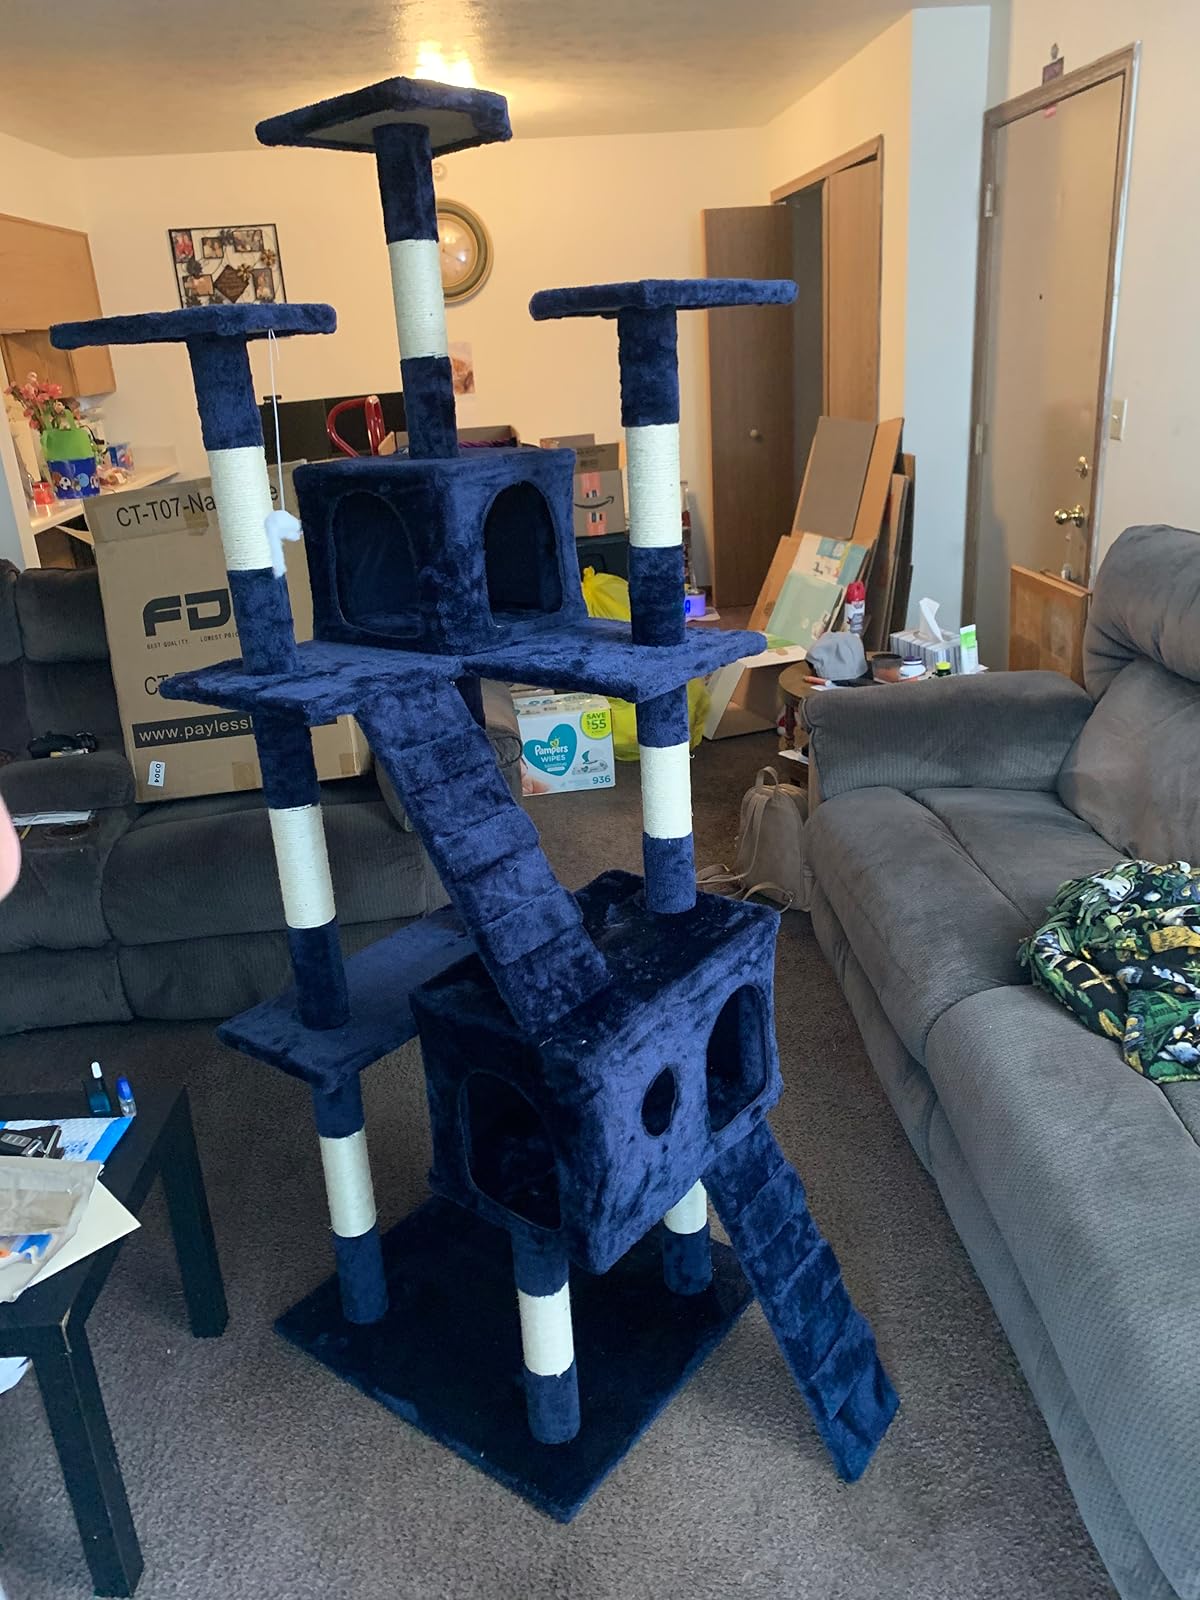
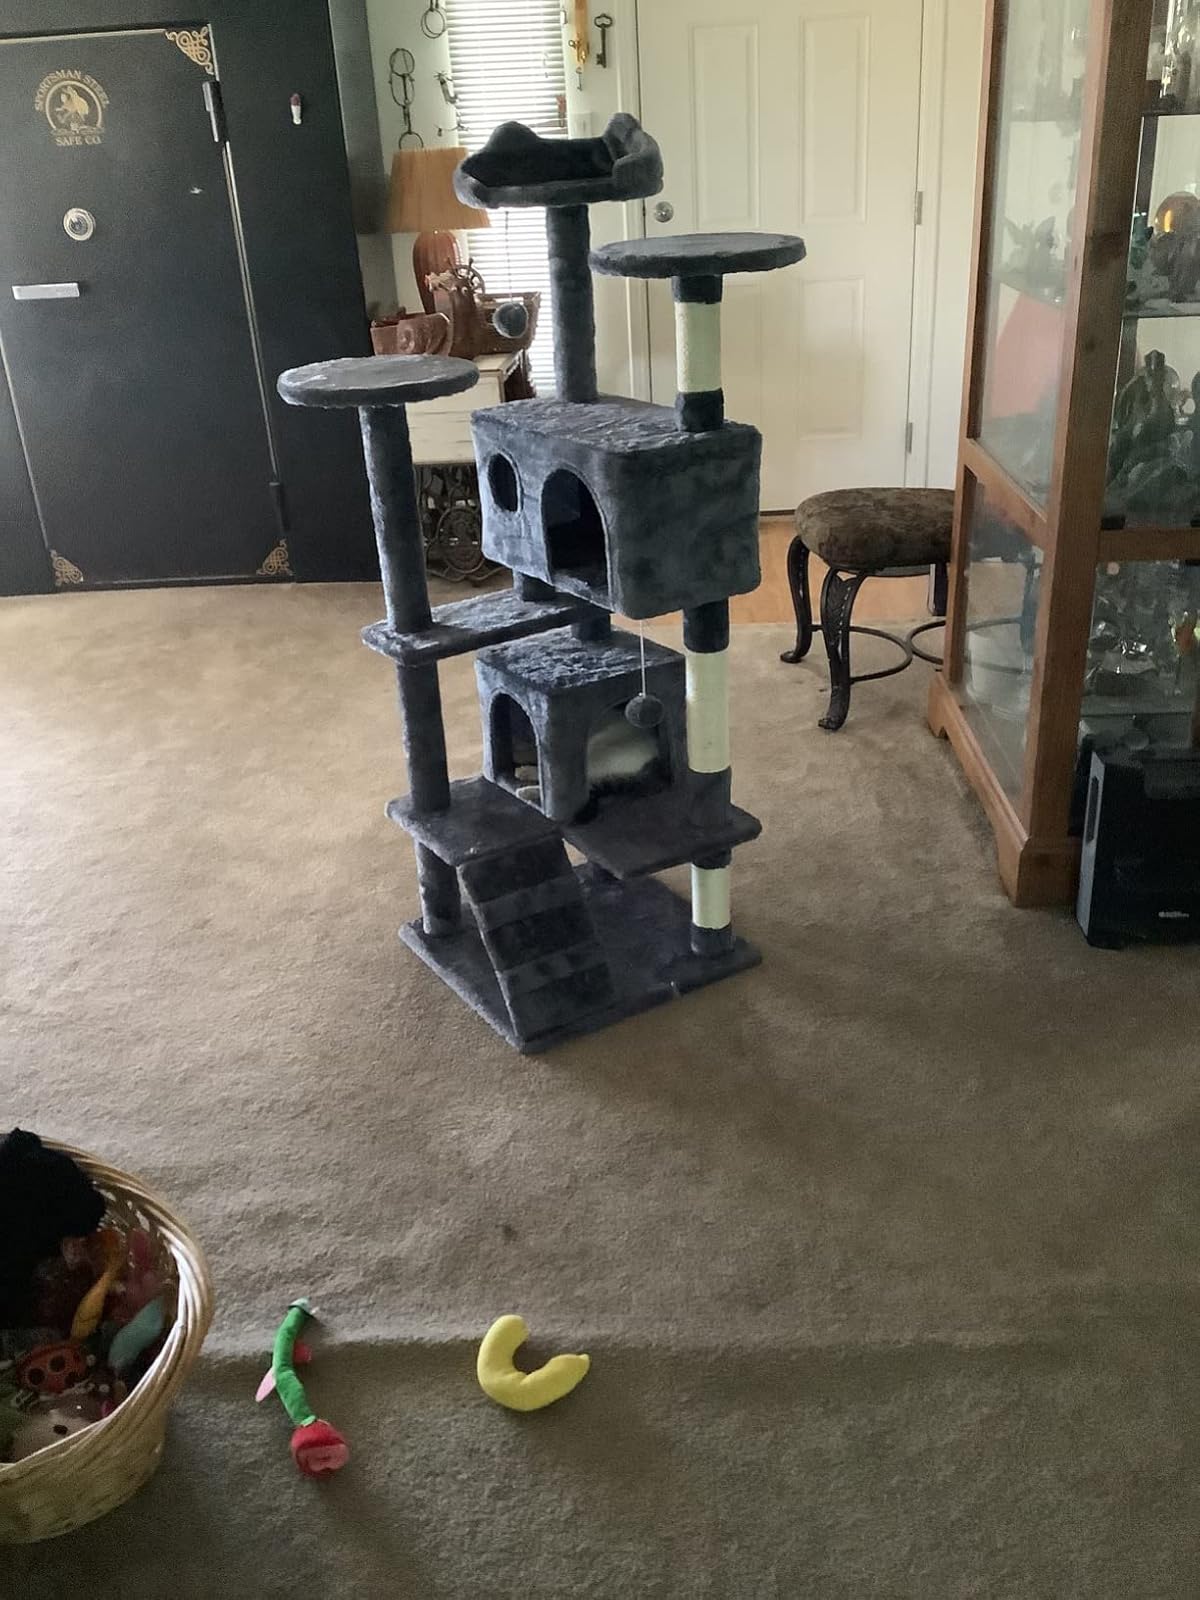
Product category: items_cat tree
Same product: no